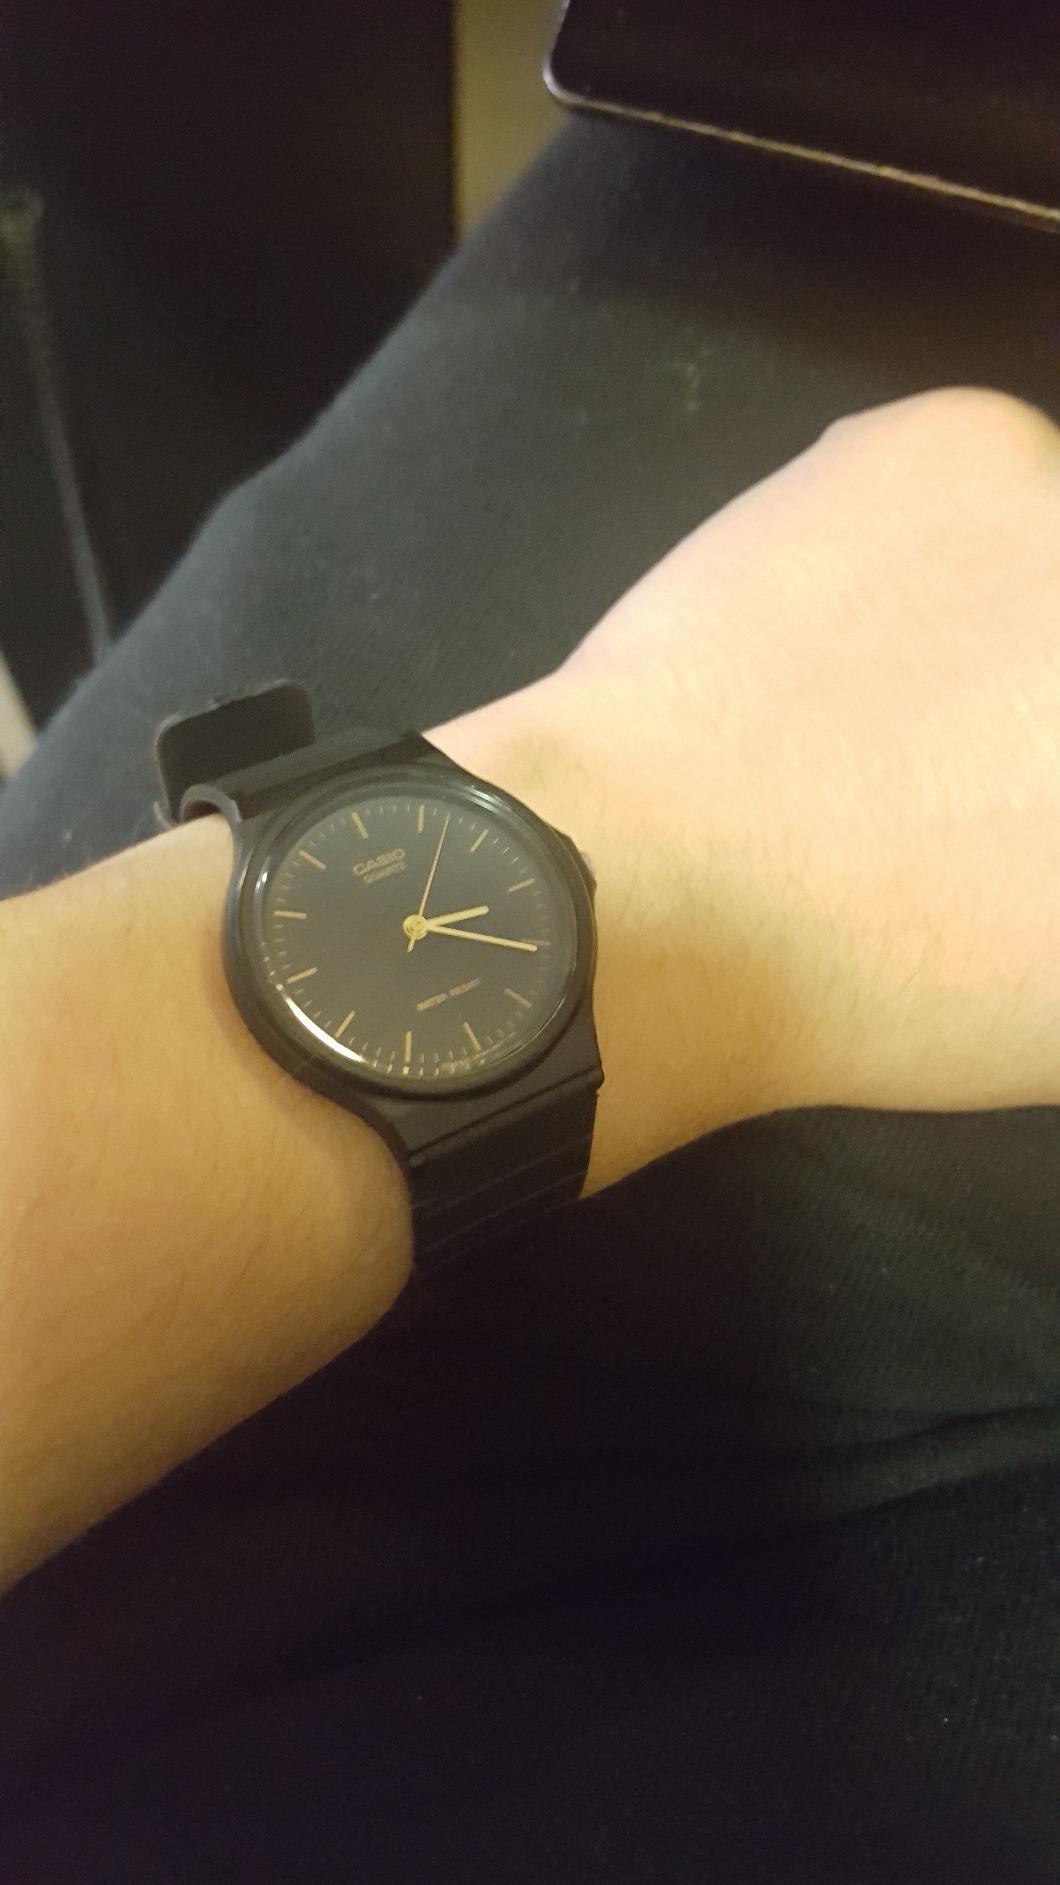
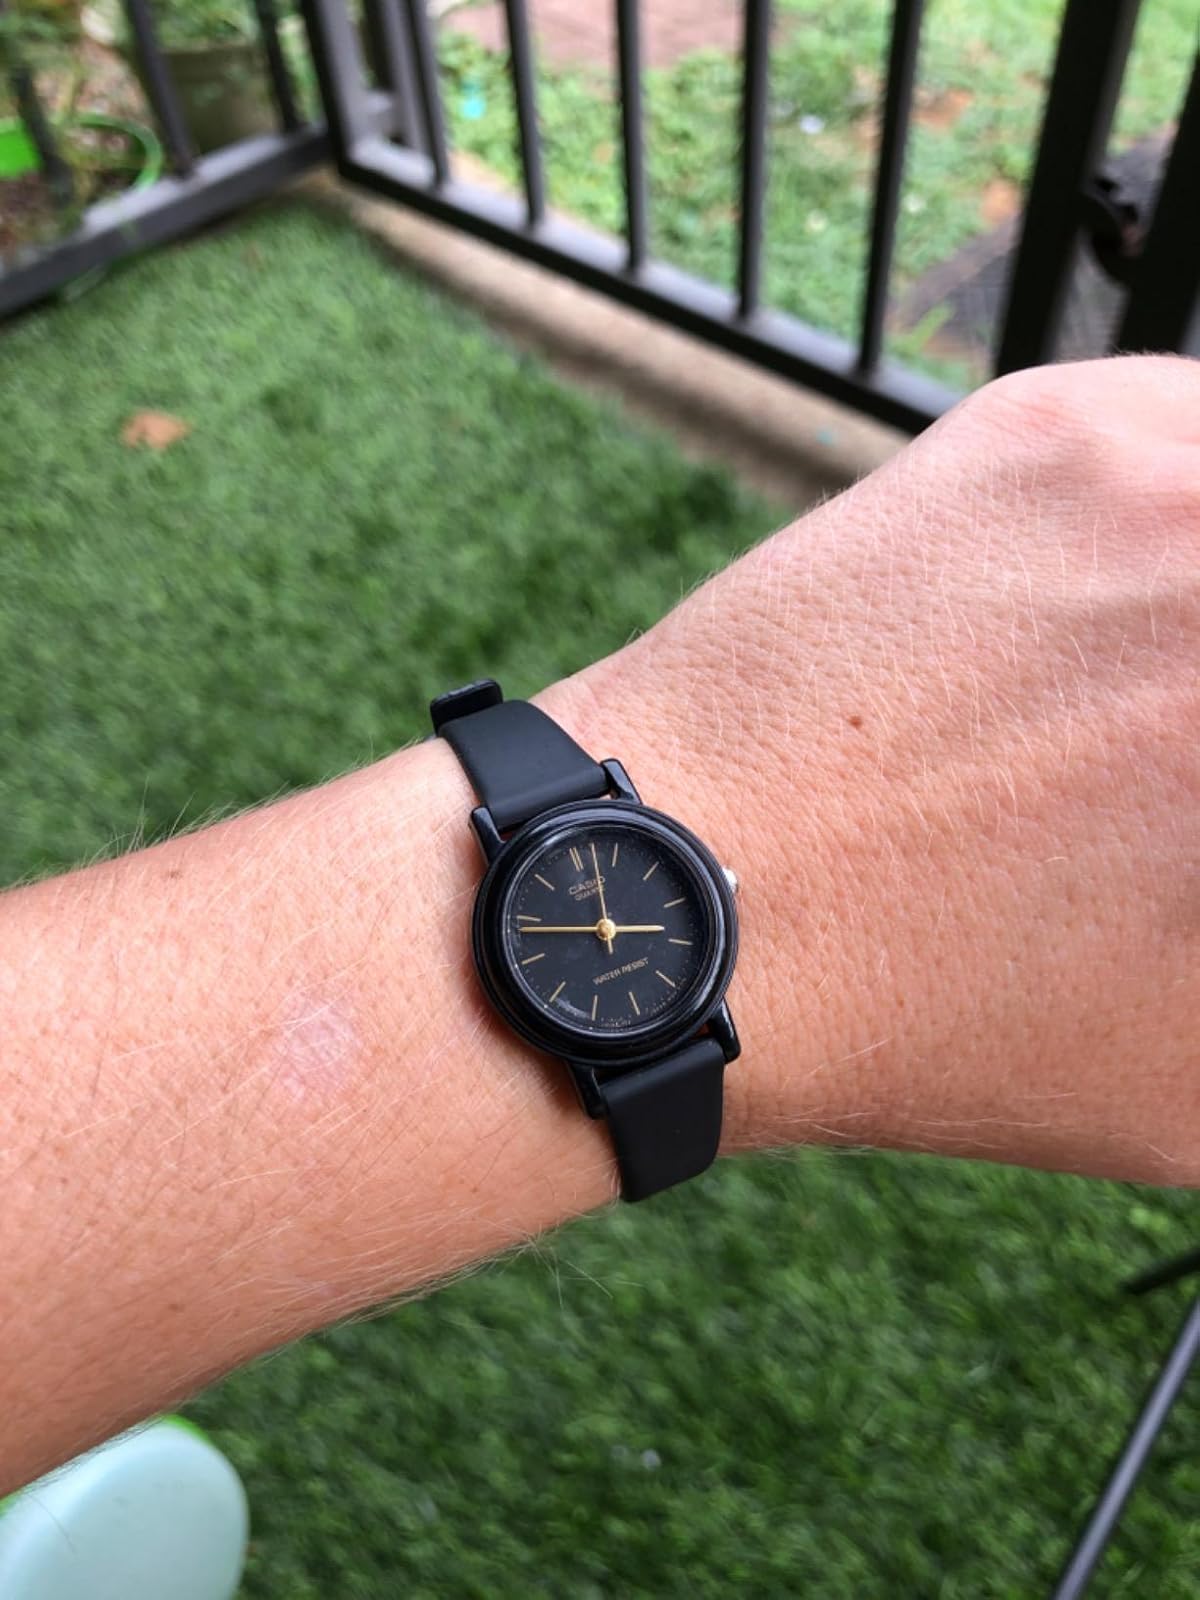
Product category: accessories_watch
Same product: no